Philippine Élisabeth d'Orléans

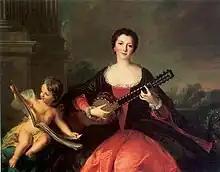
Portrait by Jean-Marc Nattier

Philippine Élisabeth Charlotte d'Orléans (18 December 1714 – 21 May 1734) was the daughter of Philippe II, Duke of Orléans, and his wife, Françoise-Marie de Bourbon, the youngest legitimised daughter of King Louis XIV and Madame de Montespan. As a member of the reigning House of Bourbon and the House of Orléans, Philippine Élisabeth was a "Princesse du Sang". She died of smallpox at the age of 19.